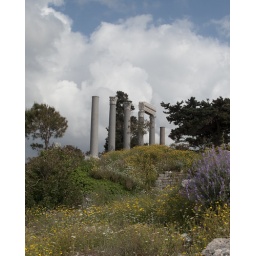
columns in a field of flowers